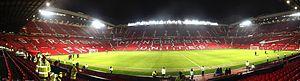
"Le Manchester United Football Club est un club de football anglais basé dans le district de Trafford, à proximité de la ville de Manchester, dans son stade d'Old Trafford dans le Grand Manchester. Fondé en 1878 sous le nom de Newton Heath, Manchester United évolue à Old Trafford, son stade historique, qui tire son surnom de ""Théâtre des Rêves"" des exploits réalisés au fil des années par le club mancunien.